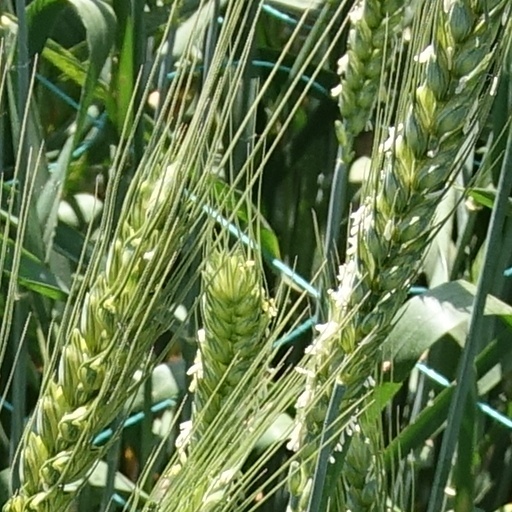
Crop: wheat